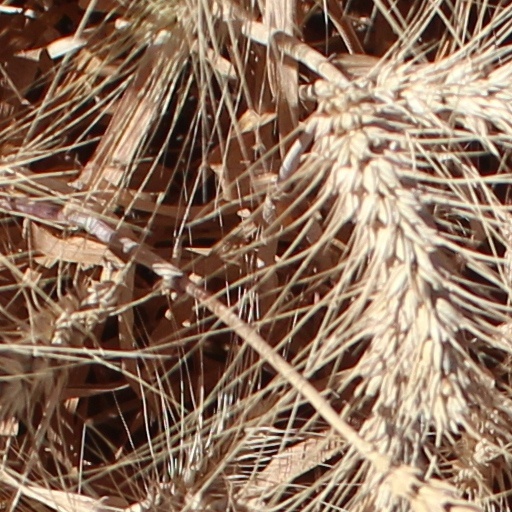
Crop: wheat